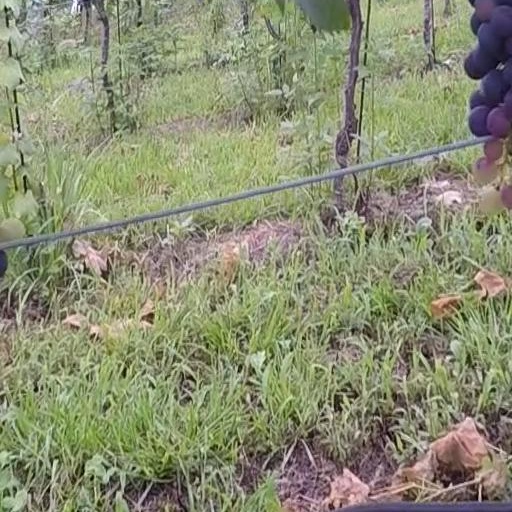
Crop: grape